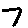
Label: 7